Richard Henry Tizard

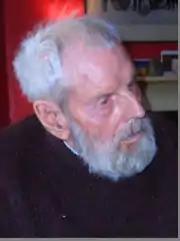
Dick Tizard

Richard Henry Tizard (25 June 1917 – 5 September 2005) was a distinguished engineer and founding Fellow of Churchill College, Cambridge.